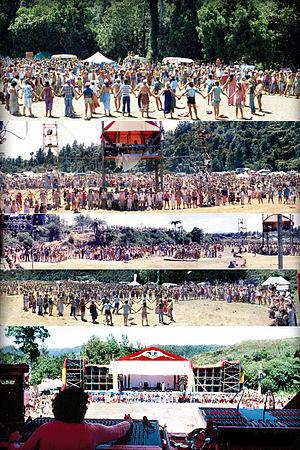
Nambassa est le nom d’une série de festivals qui eurent lieu entre 1976 et 1981 dans de grandes fermes de Nouvelle-Zélande entre Waihi et Waikino. Le thème de ses festivals, dans la tradition hippie et New Age, était la paix, l’amour et l’environnement.